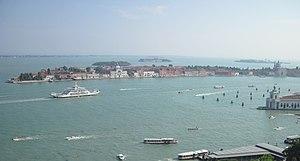
Le Canal de la Giudecca est, avec le Grand Canal, l'un des grands canaux qui se jette dans le bassin de Saint-Marc à Venise. Il est situé au nord de l'île de la Giudecca et scinde le sestiere de Dorsoduro en deux.